Robinson Crusoe (1954 film)

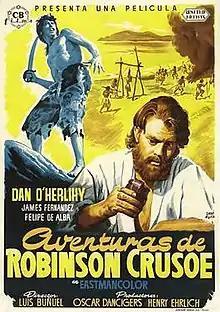
Mexican film poster

Robinson Crusoe (also released as Adventures of Robinson Crusoe) is a 1954 adventure film directed by Luis Buñuel, based on the 1719 novel of the same name by Daniel Defoe. It stars Dan O'Herlihy as Crusoe and Jaime Fernández as Friday. Both English and Spanish versions were produced, making it Buñuel's first English-language film.